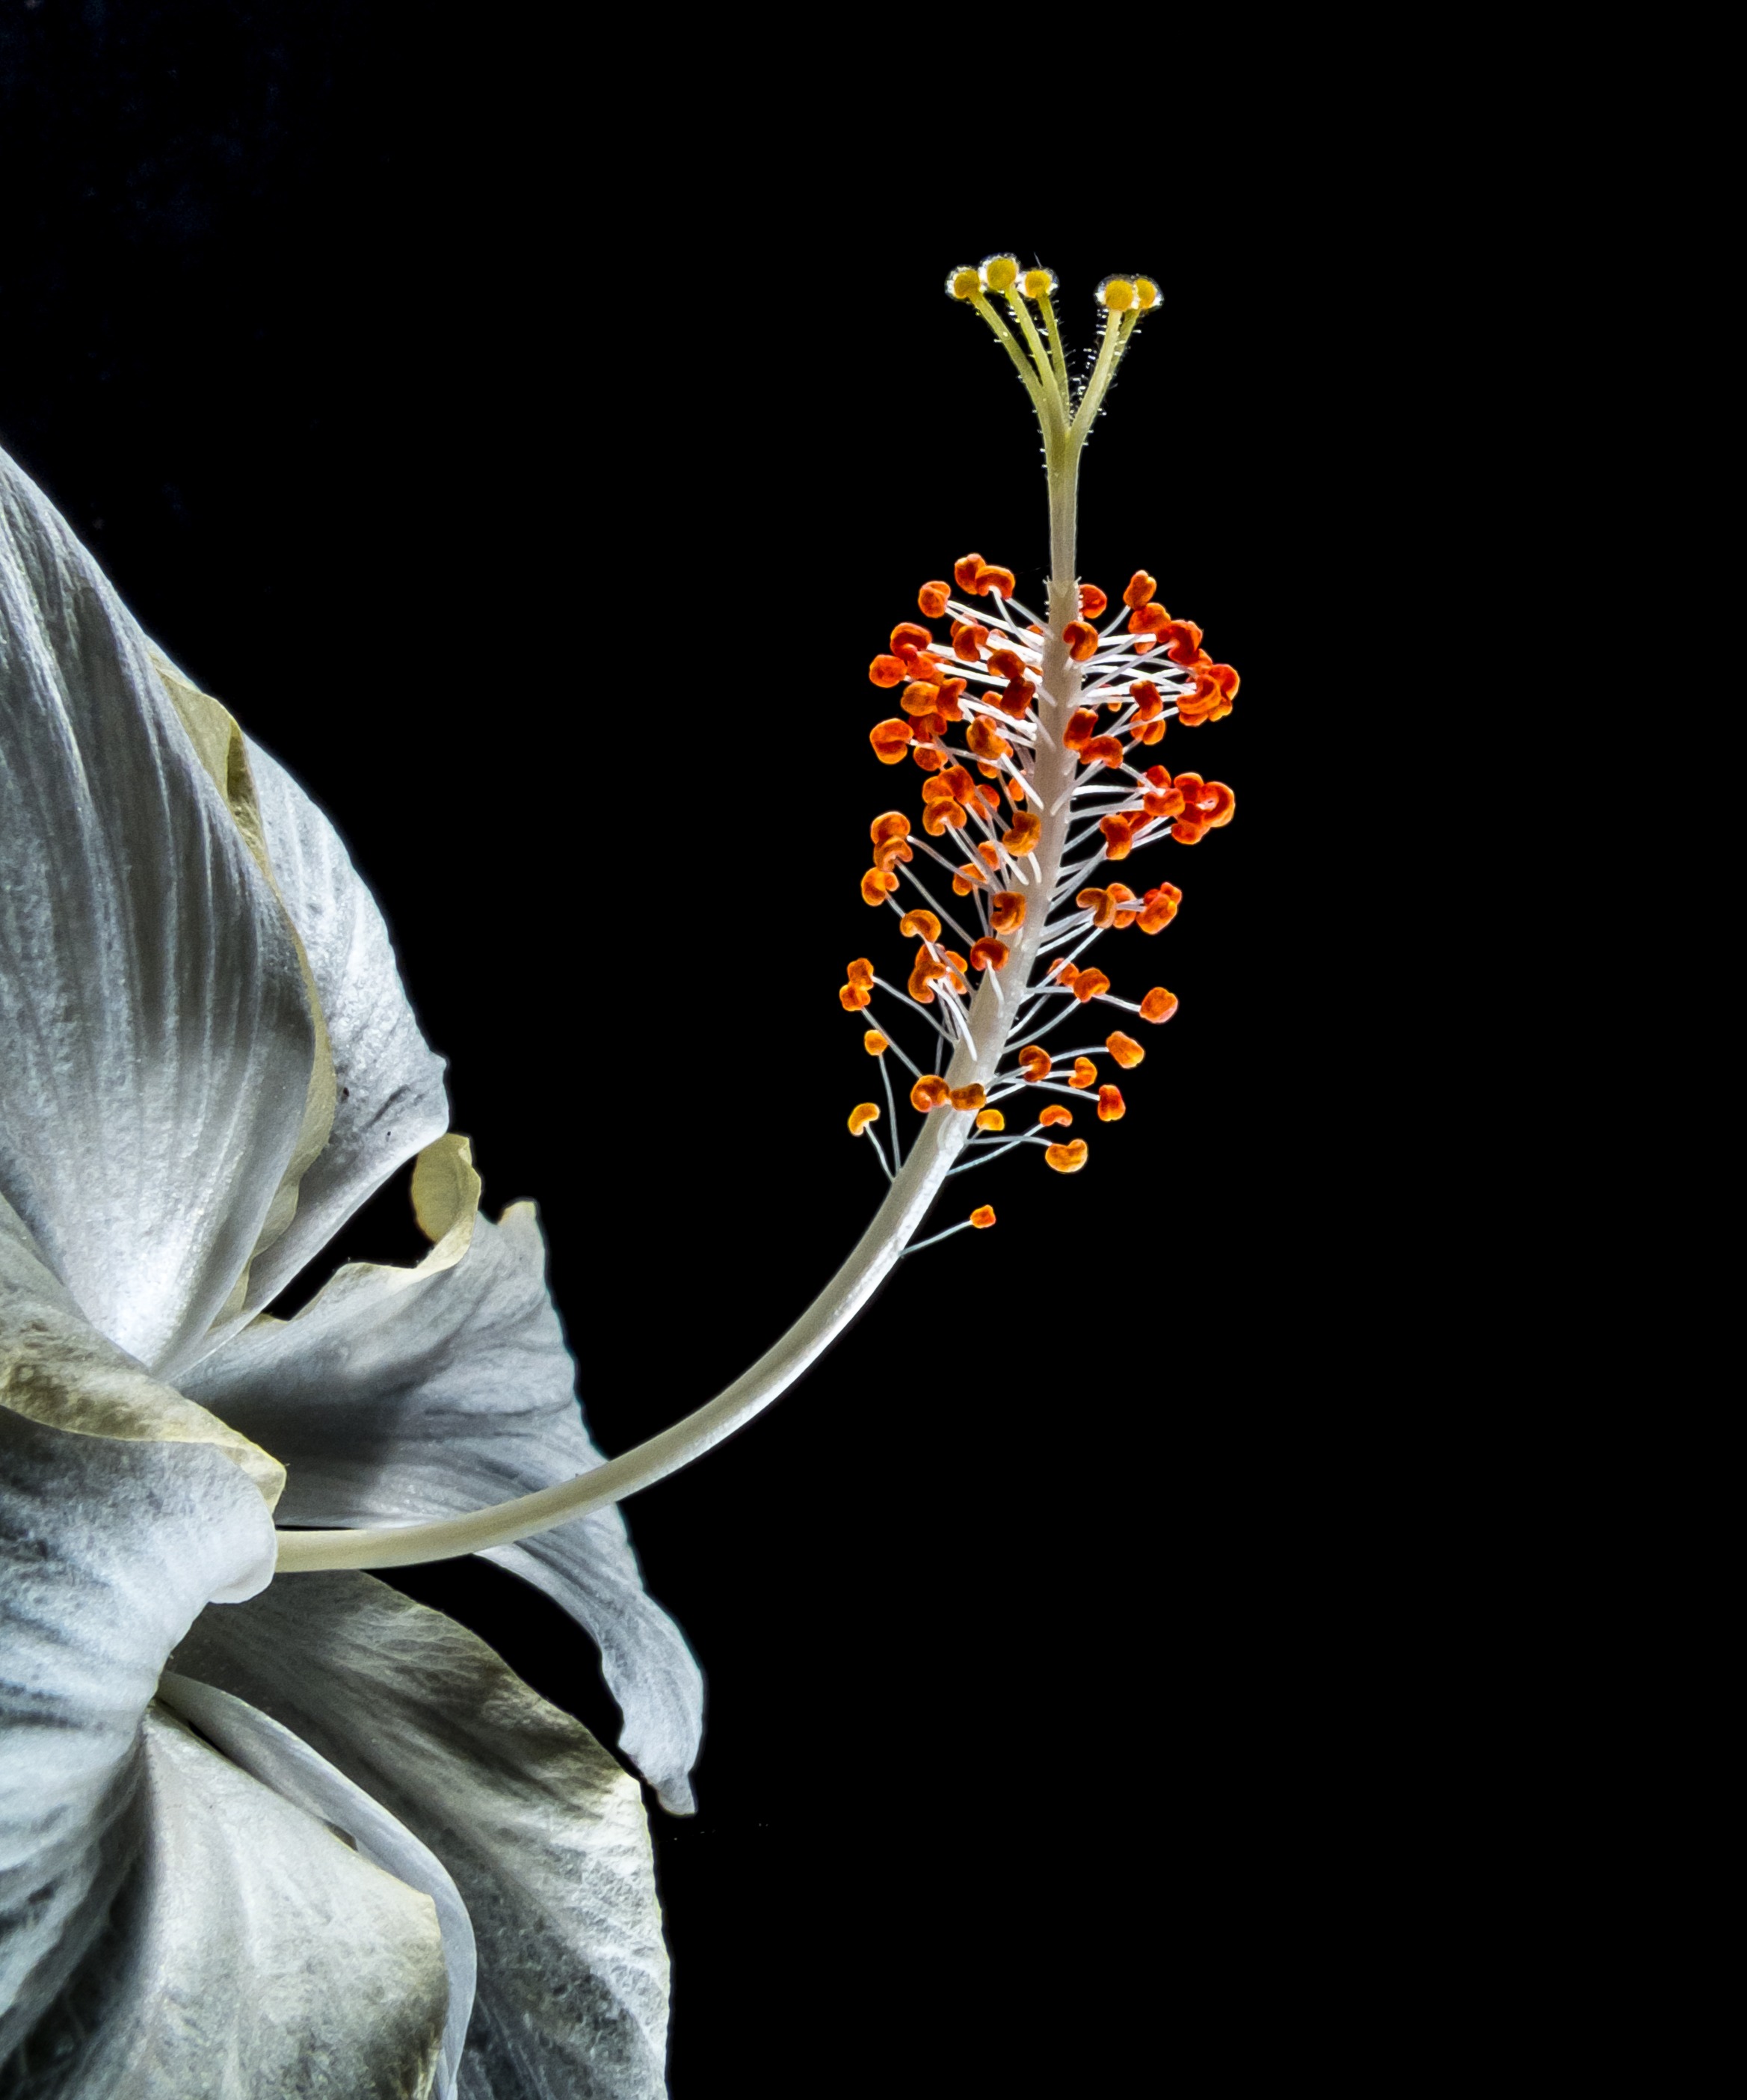
branch, blossom, plant, white, leaf, flower, petal, bloom, flora, human body, marshmallow, organ, hibiscus, malvaceae, macro photography, flowering plant, mallow, still life photography, land plant